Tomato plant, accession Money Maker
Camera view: tilt-top (135 deg); turntable rotation: 210 degrees
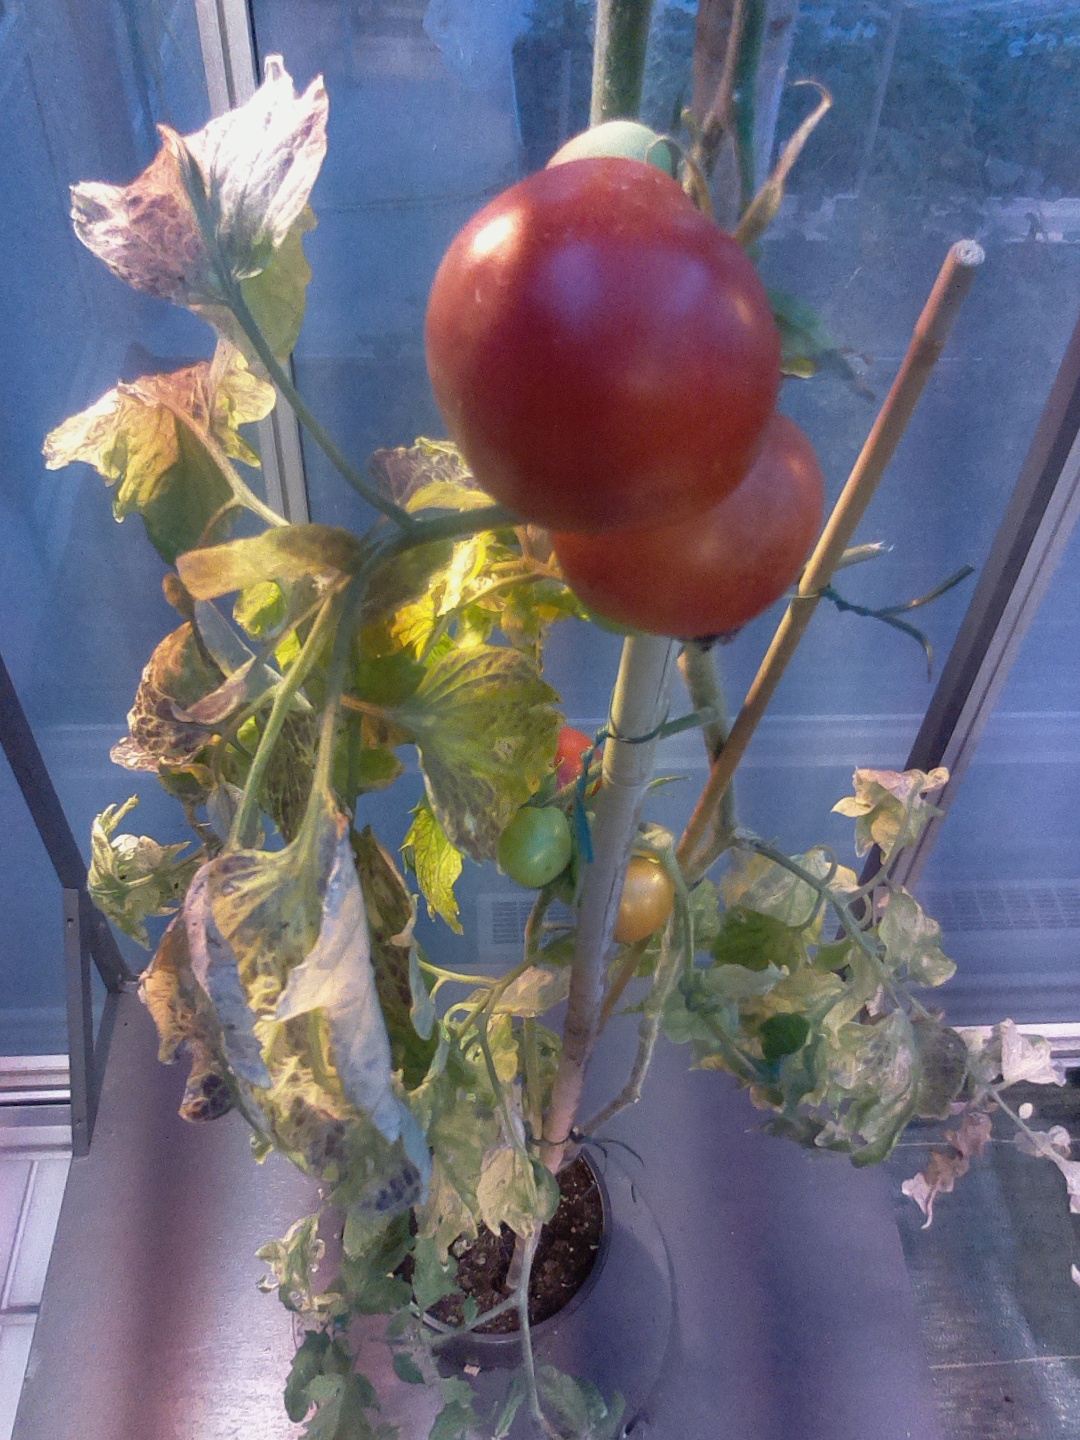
BBCH growth stage 89: 90%-100% of fruits show typical fully ripe color